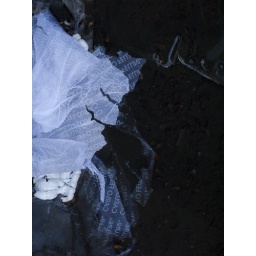
Shoe box paper in garbage